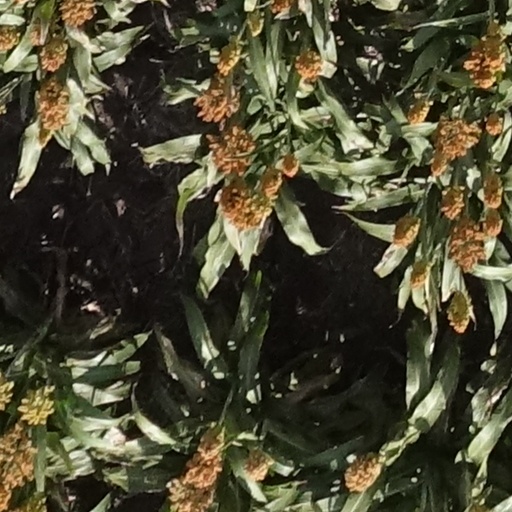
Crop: sorghum